Christopher Heydon

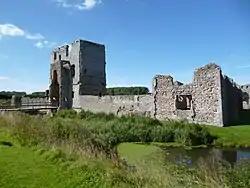
The Heydon family owned Baconsthorpe Castle in Norfolk

Born in Surrey, Heydon was the eldest son of Sir William Heydon (1540–1594) of Baconsthorpe, Norfolk, and his wife Anne, daughter of Sir William Woodhouse of Hickling, Norfolk. The family was powerful in Norfolk affairs, owning many manors and living at Baconsthorpe Castle, a large country house in North Norfolk.